Miskito people

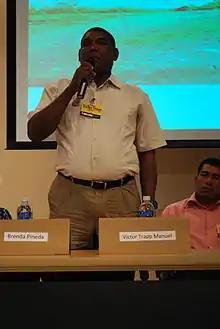
Victor Trapp Manuel represents the Misquito people in Honduras in a congress at the National Autonomous University of Honduras.

The Miskito who lived in the Jinotega Department, west of the North Caribbean Coast Autonomous Region, were much different from the Miskito who lived along the Caribbean coast. The Miskito in Jinotega were Catholic as a result of Spanish colonial influence, were not allied with the British, and often traded with the Spanish-speaking mestizos from the Pacific coast.